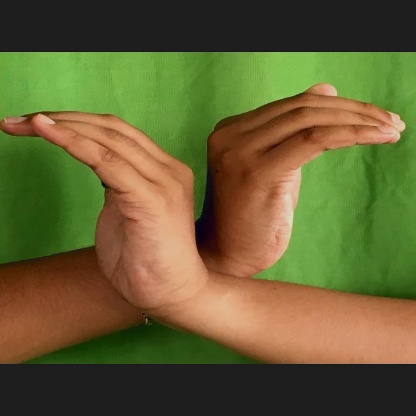
Mudra: Nagabandha